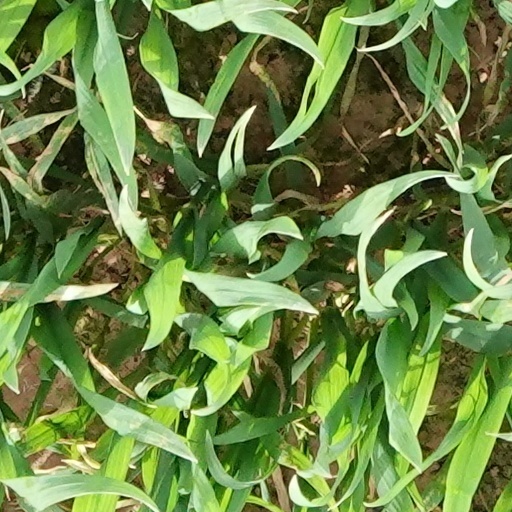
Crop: wheat